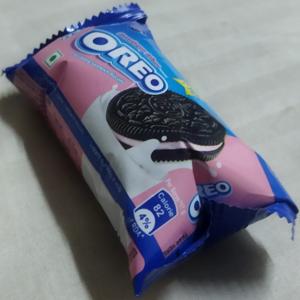
Label: plastics